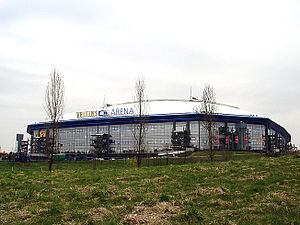
VM i ishockey 2010 / VM / Værtsland / Arenaer
Veltins-Arena
VM i ishockey 2010 var det 74. verdensmesterskab i ishockey, og mesterskabet blev arrangeret af IIHF og afvkledes i fire niveauer. Det egentlige VM blev spillet i Tyskland i perioden 7. – 23. maj 2010 med deltagelse af 16 hold. VM i de lavere rækker afvikledes på forskellige terminer i april 2010: